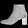
Label: Ankle boot